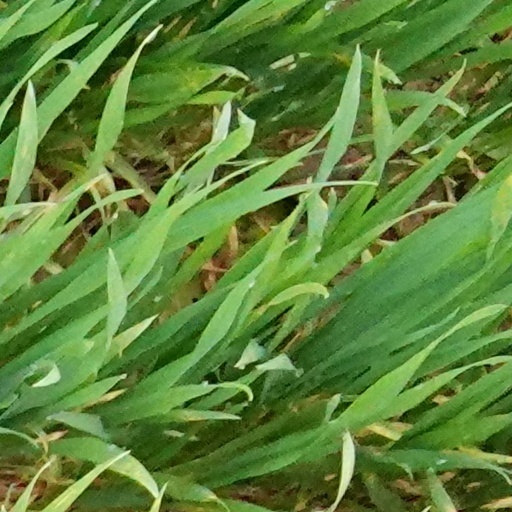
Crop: wheat